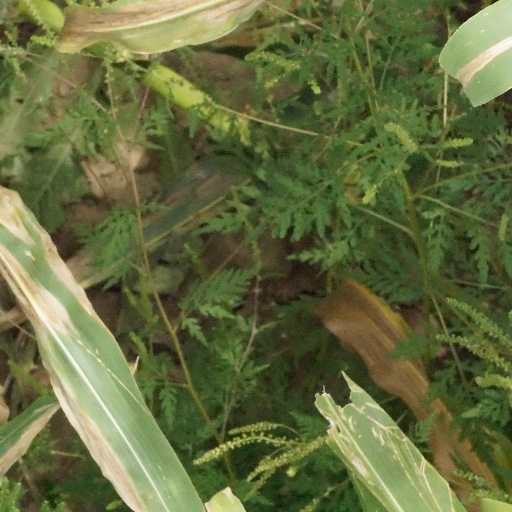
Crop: maize; corn